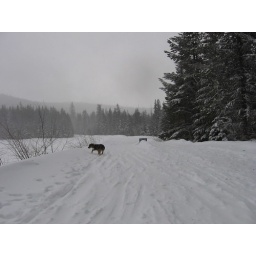
Frozen Trillium Lake to the left, dog in center, buried speed limit sign to the right.